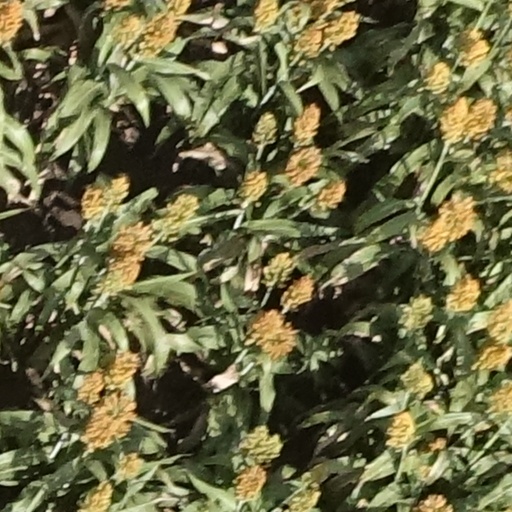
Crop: sorghum